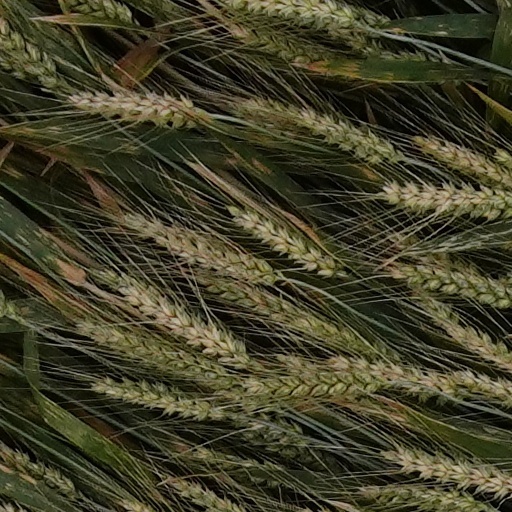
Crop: wheat